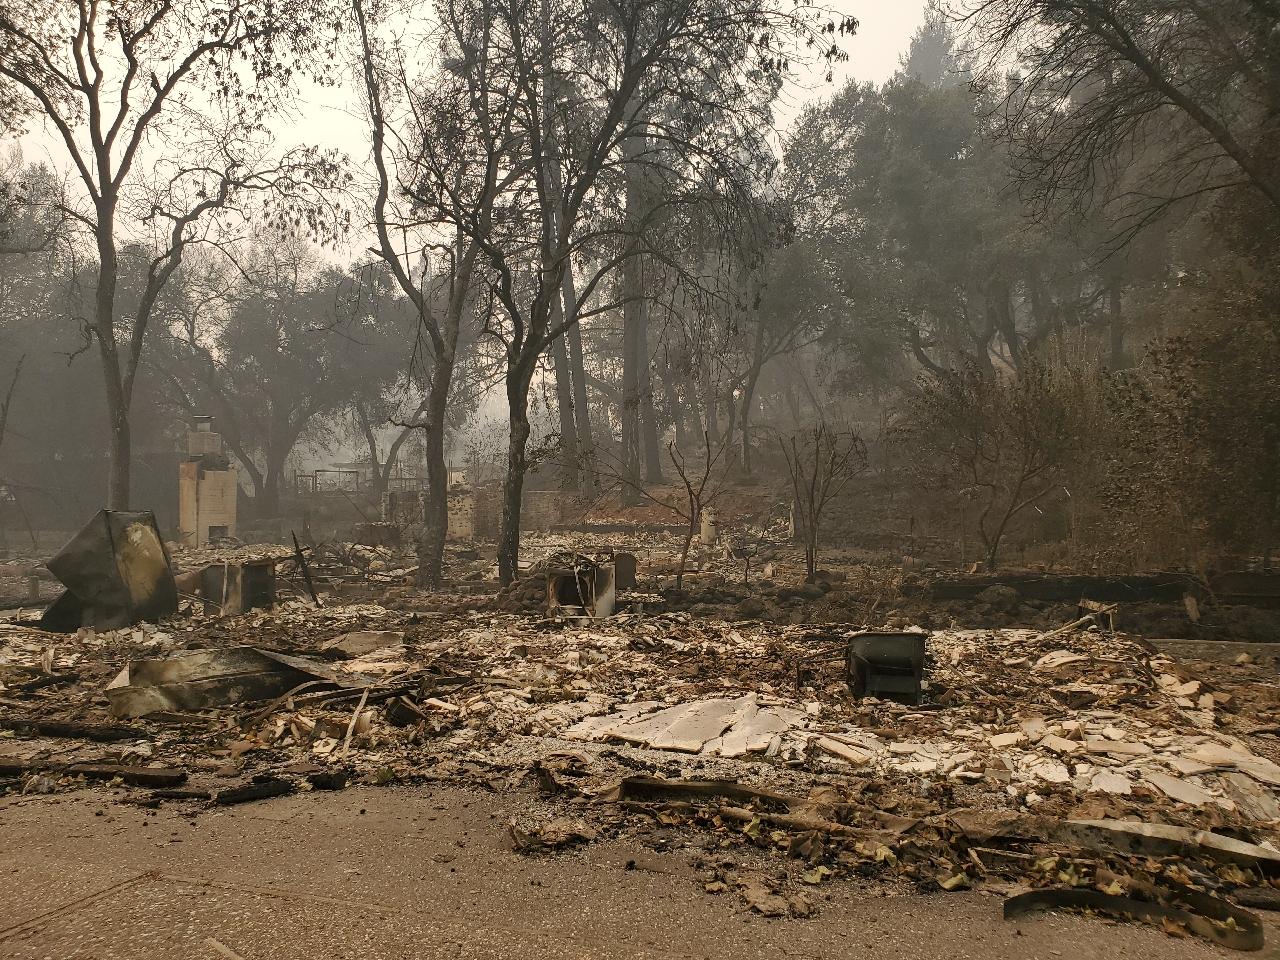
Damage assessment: destroyed